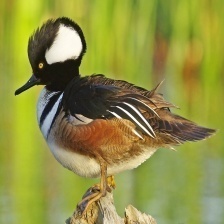
Species: HOODED MERGANSER
Scientific name: LOPHODYTES CUCULLATUS